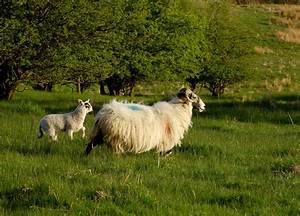
Label: pecora